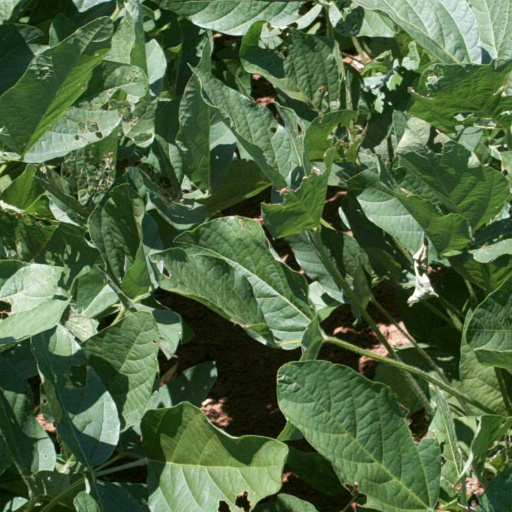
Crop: soybean